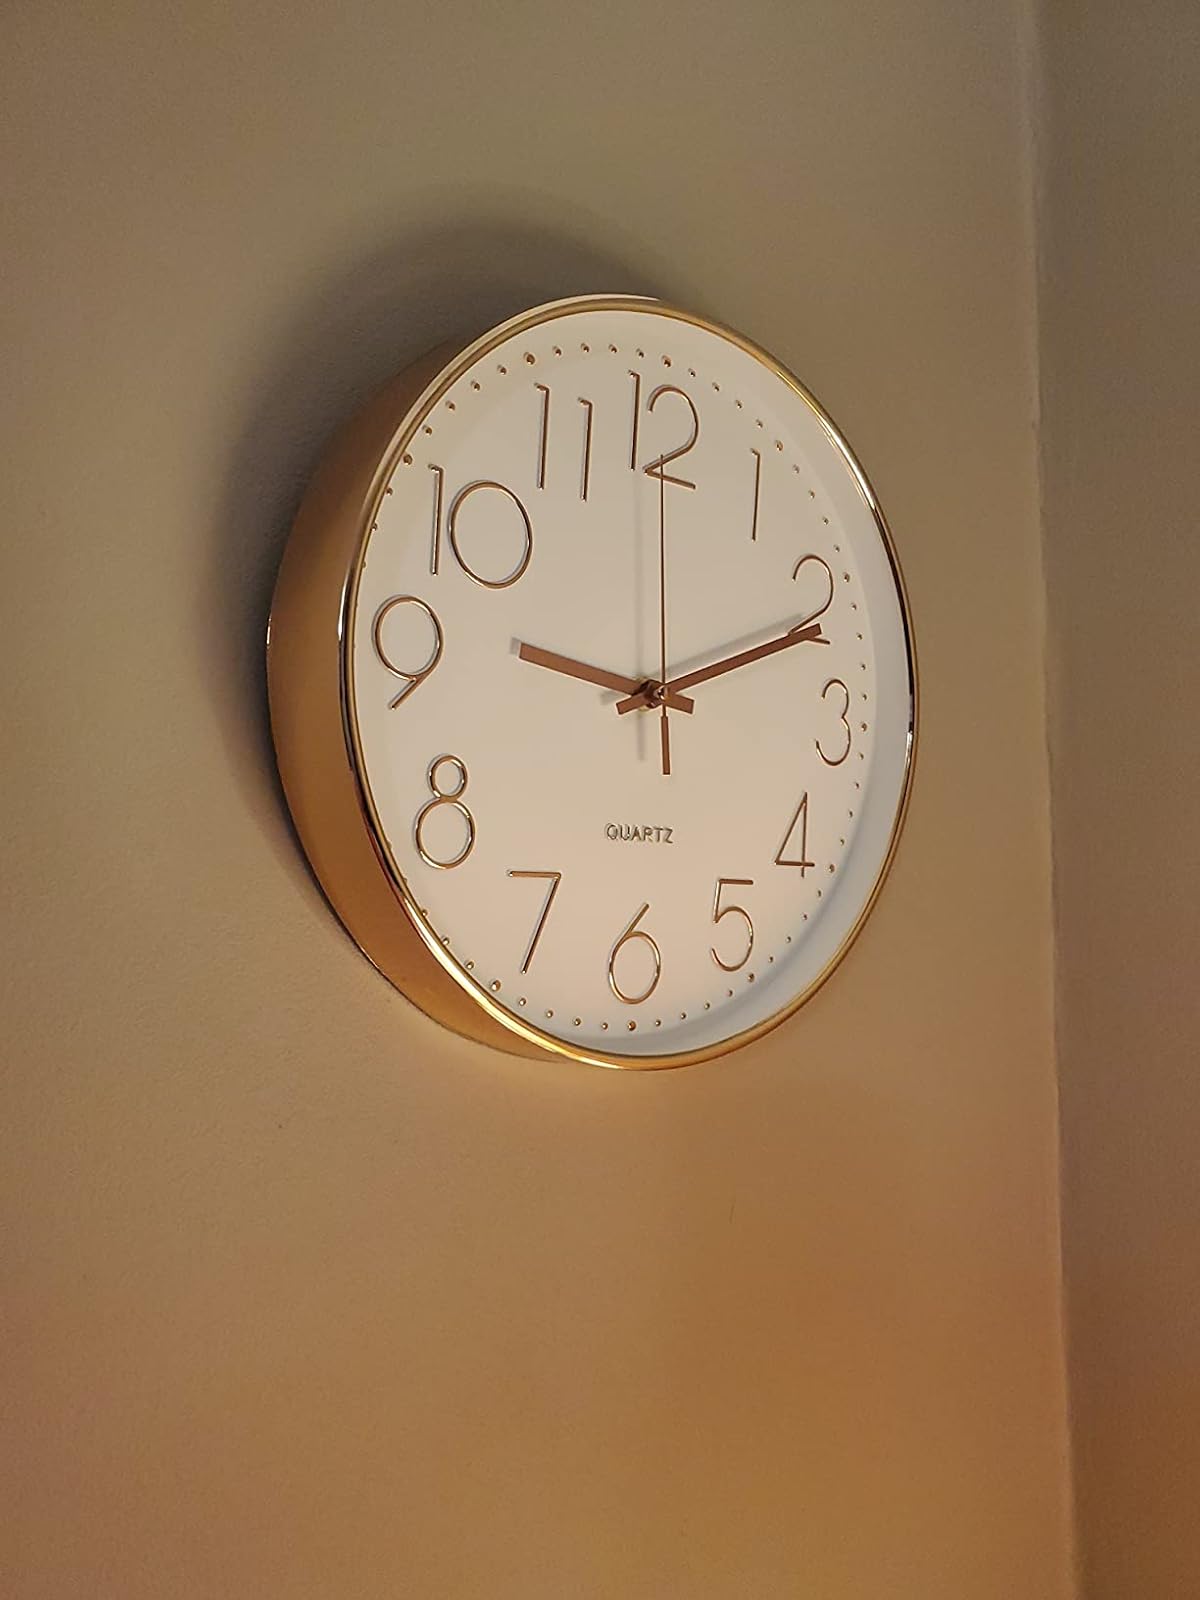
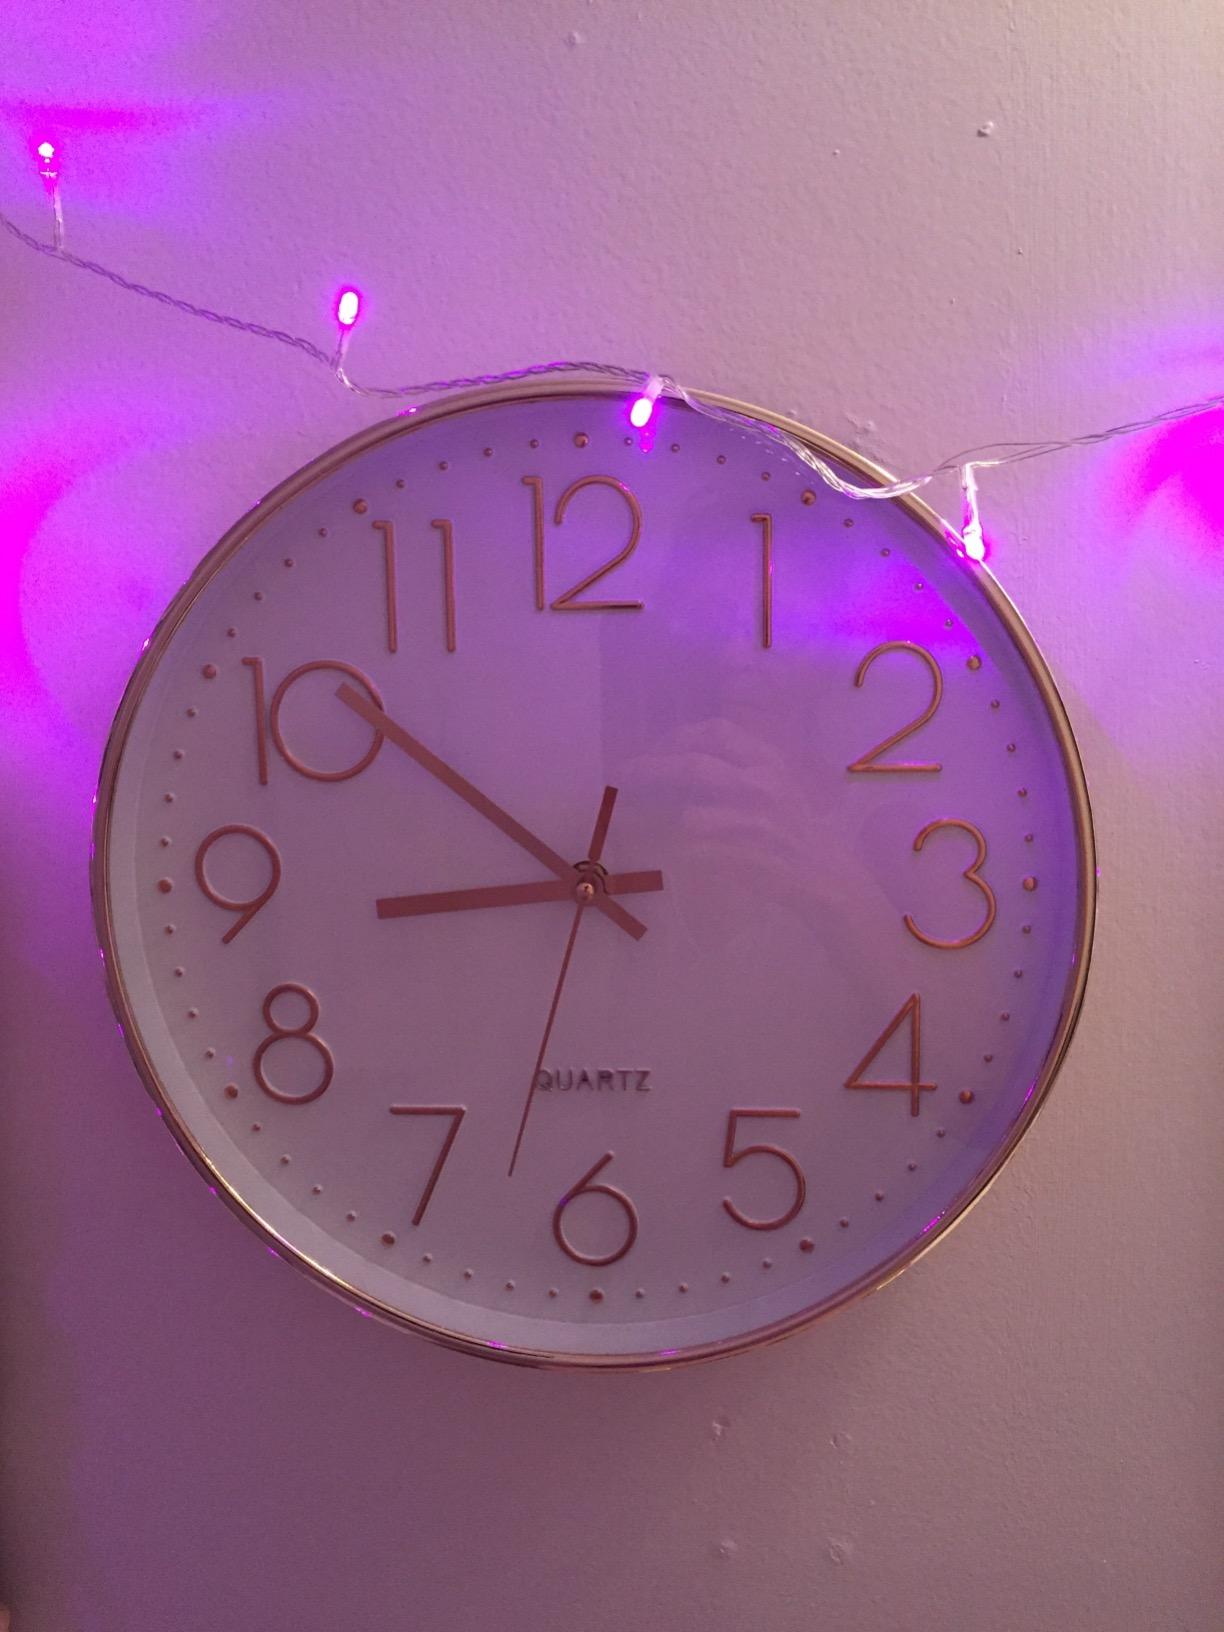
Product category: clock
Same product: yes